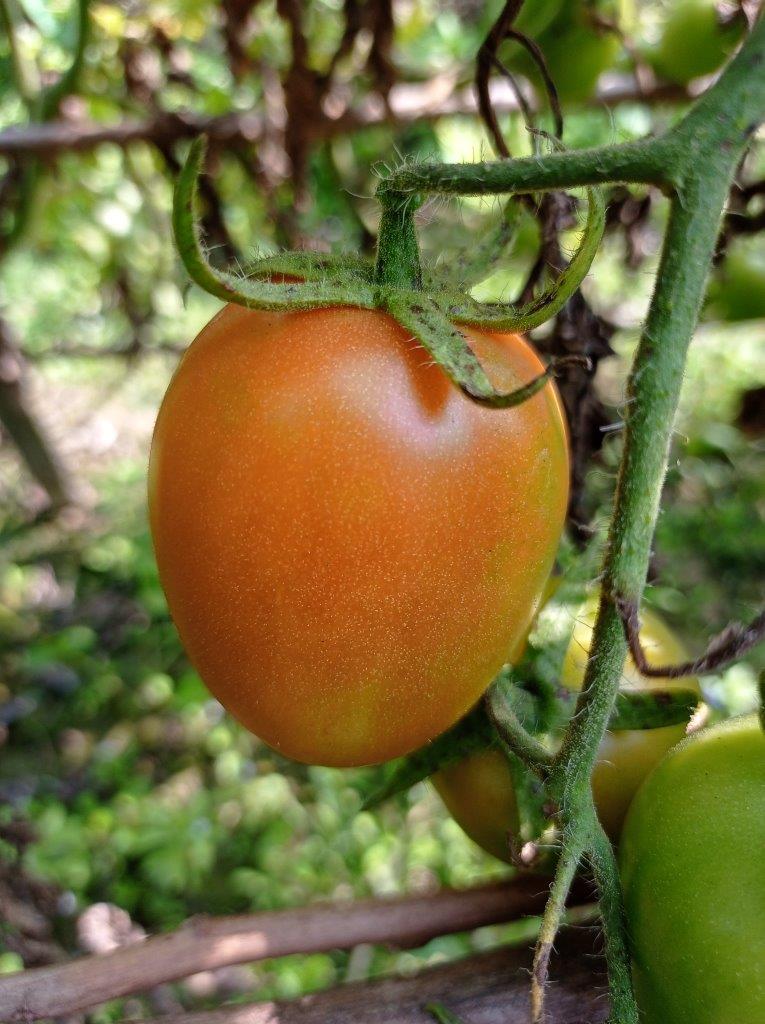
Maturity: Mature